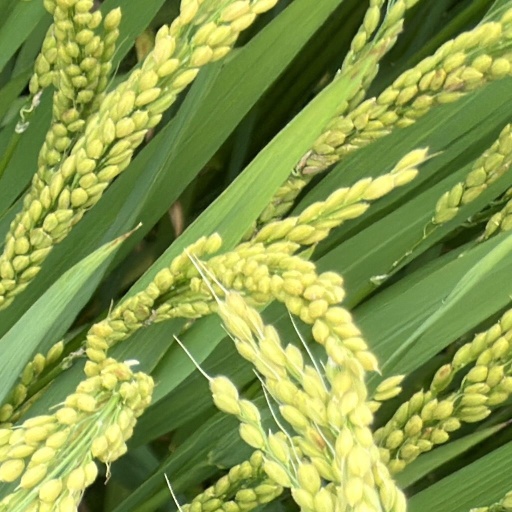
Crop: rice